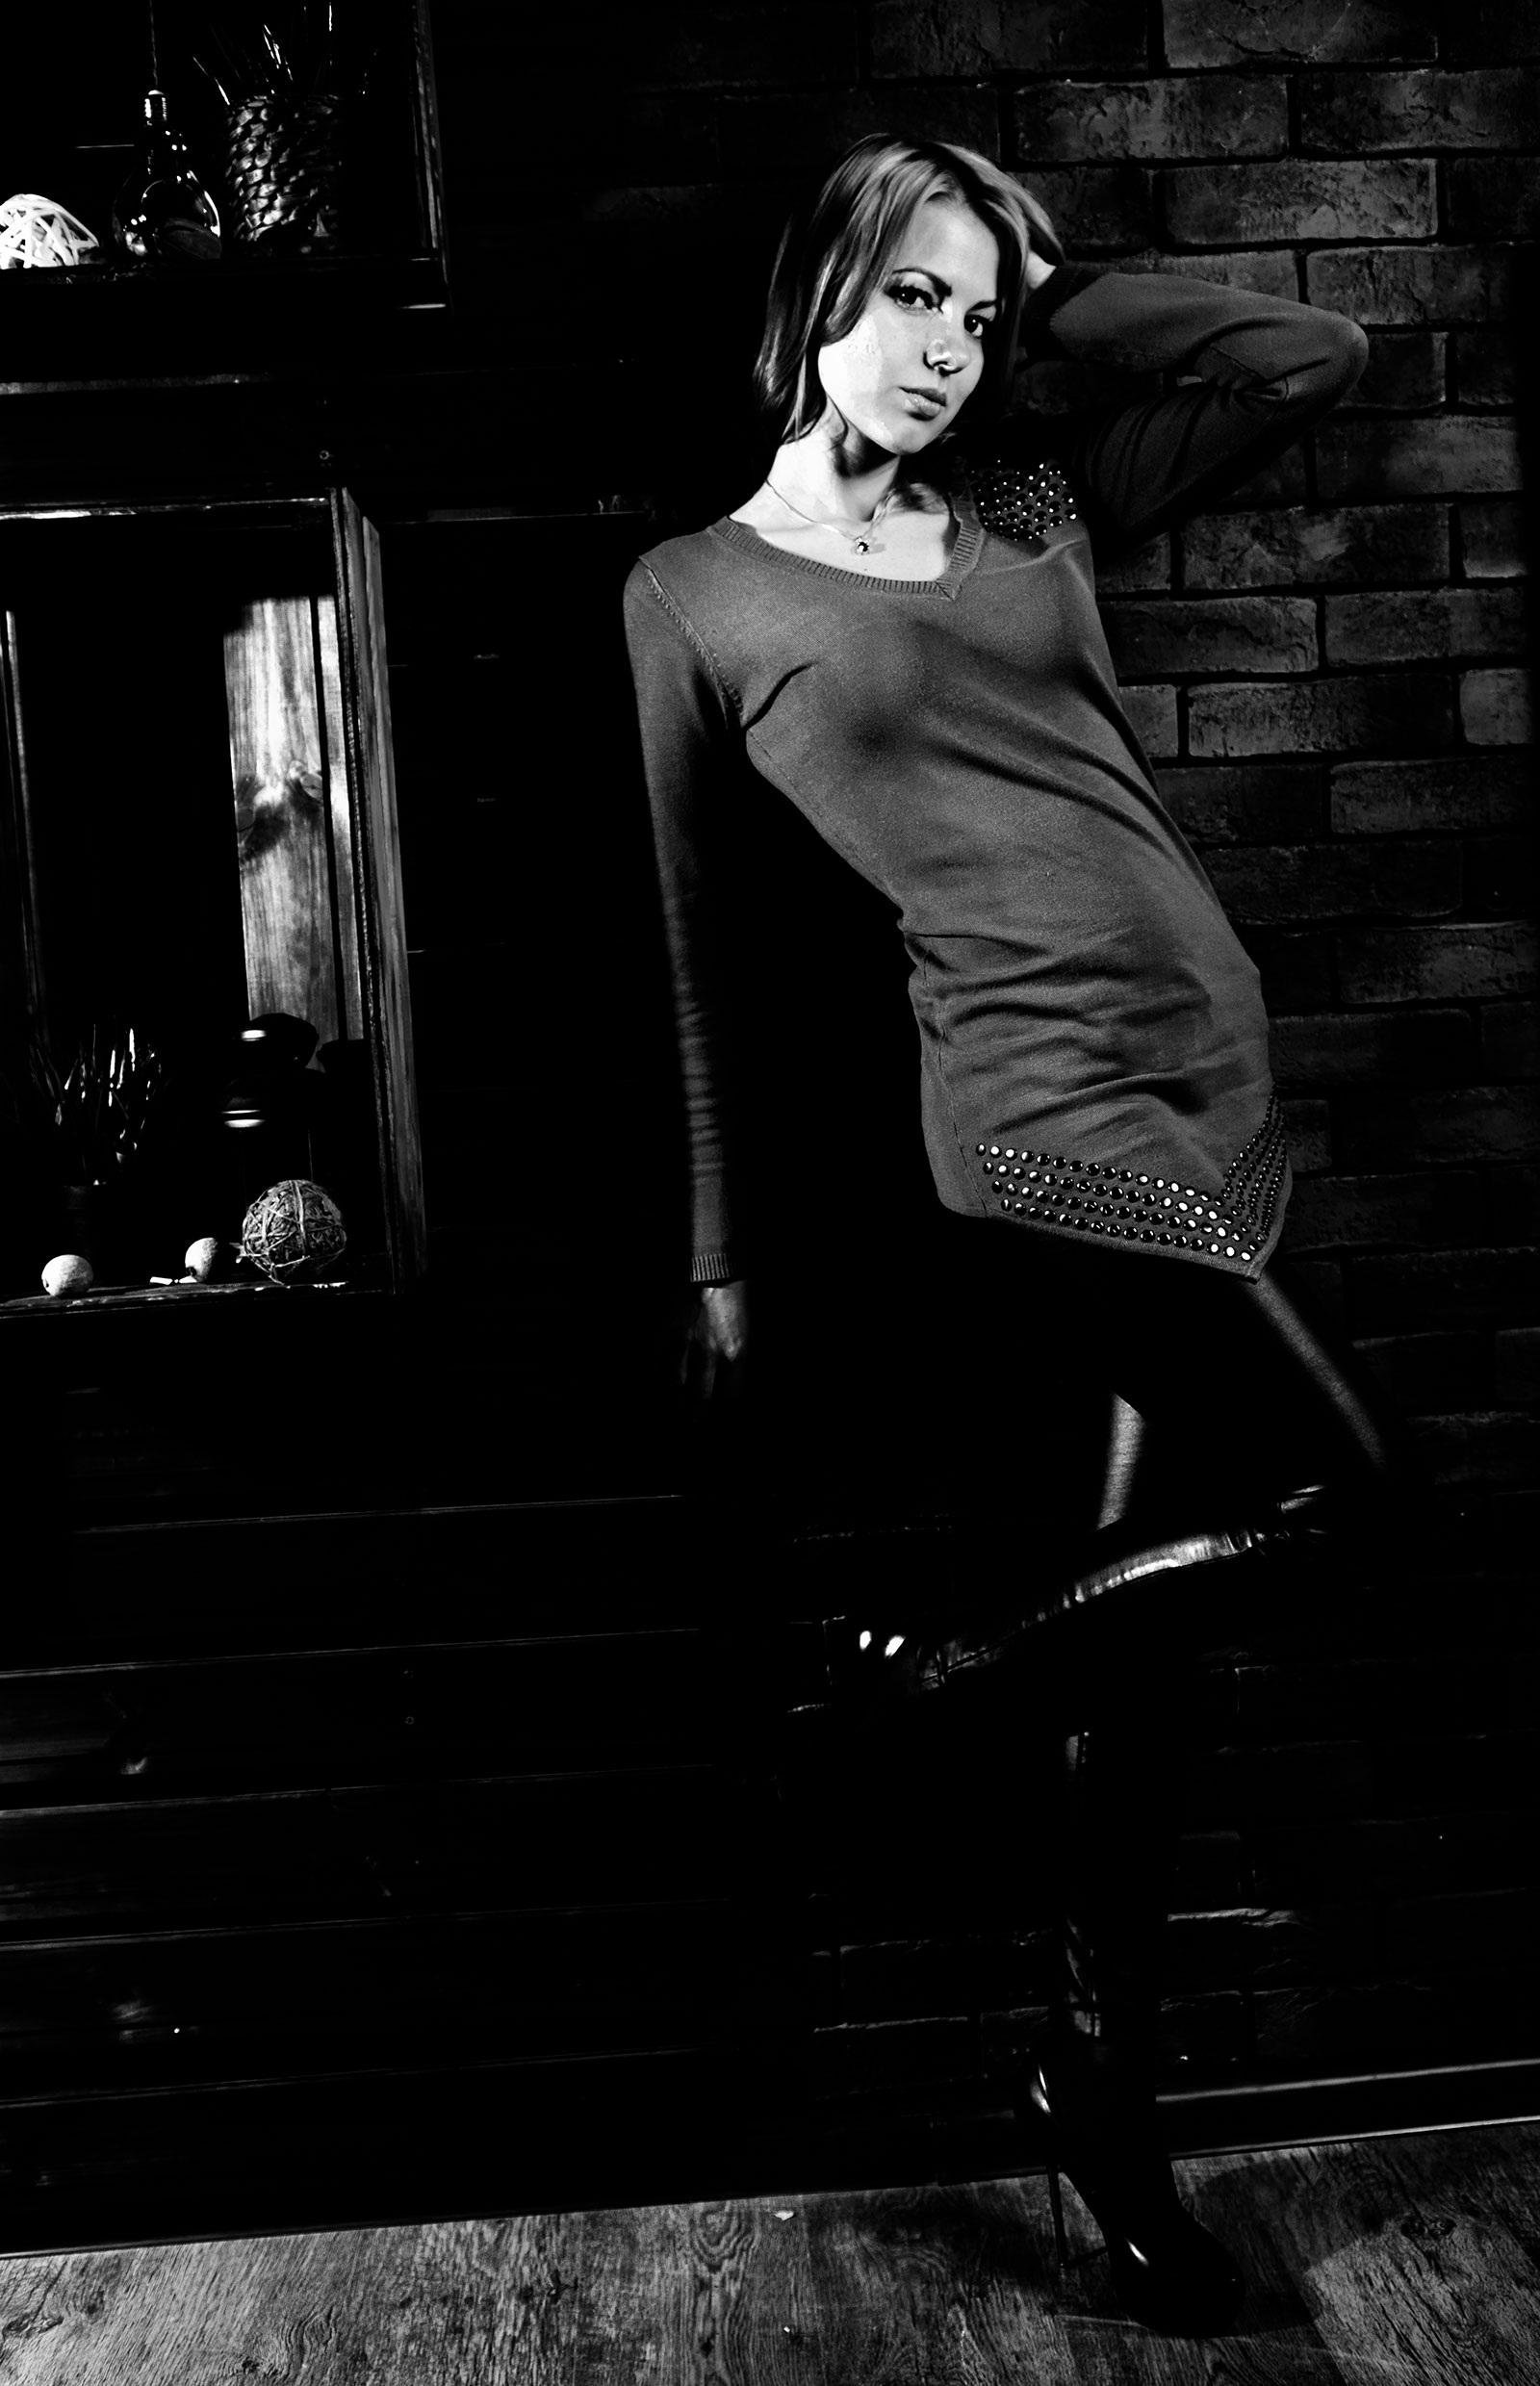
black and white, girl, white, photography, twilight, portrait, model, sitting, studio, darkness, fashion, black, monochrome, lady, photograph, beauty, photo shoot, monochrome photography, film noir, human positions